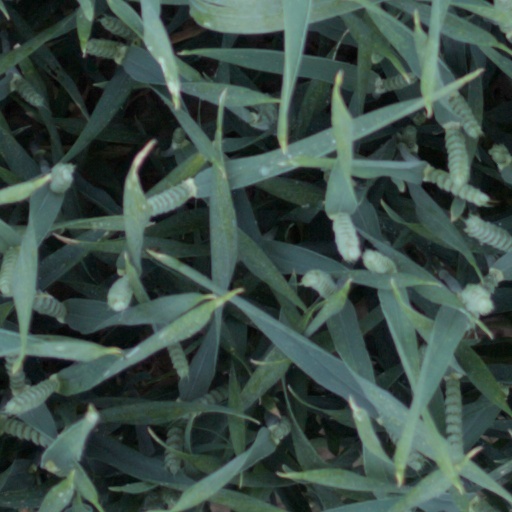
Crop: wheat